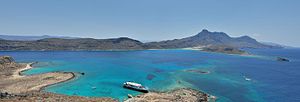
Græske øer
Udsigt over den græske ø Kreta.
De Græske øer består af en samling af mange øgrupper i det Græske øhav.